Tallahassee, Florida

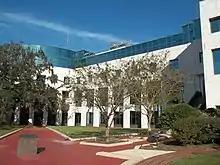
The Leon County Courthouse

Tallahassee has traditionally been a Democratic city, but the party has been supported by different ethnic groups over time, with a major shift in the late 20th century. Leon County has voted Democratic in 24 of the past 29 presidential elections since 1904. But until the late 1960s, most African Americans were disenfranchised from the political system, dating from Jim Crow laws passed by Democrats in Florida (and in all other Southern states) at the turn of the century. At that time, most African Americans were affiliated with the Republican Party, and their disenfranchisement resulted in that party being non-competitive in the region for decades. Subsequently, these demographic groups traded party alignments in the 1960s and 1970s.